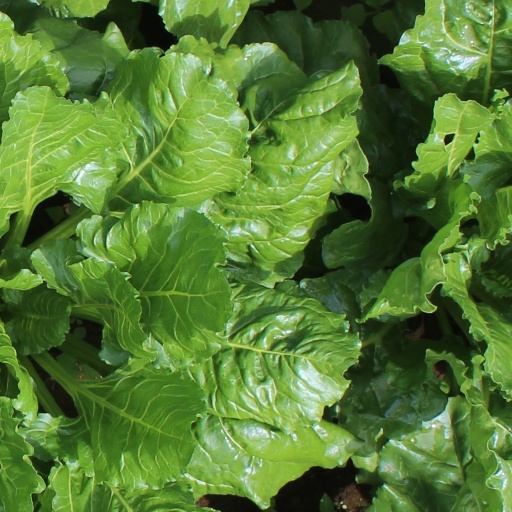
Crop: sugar beet